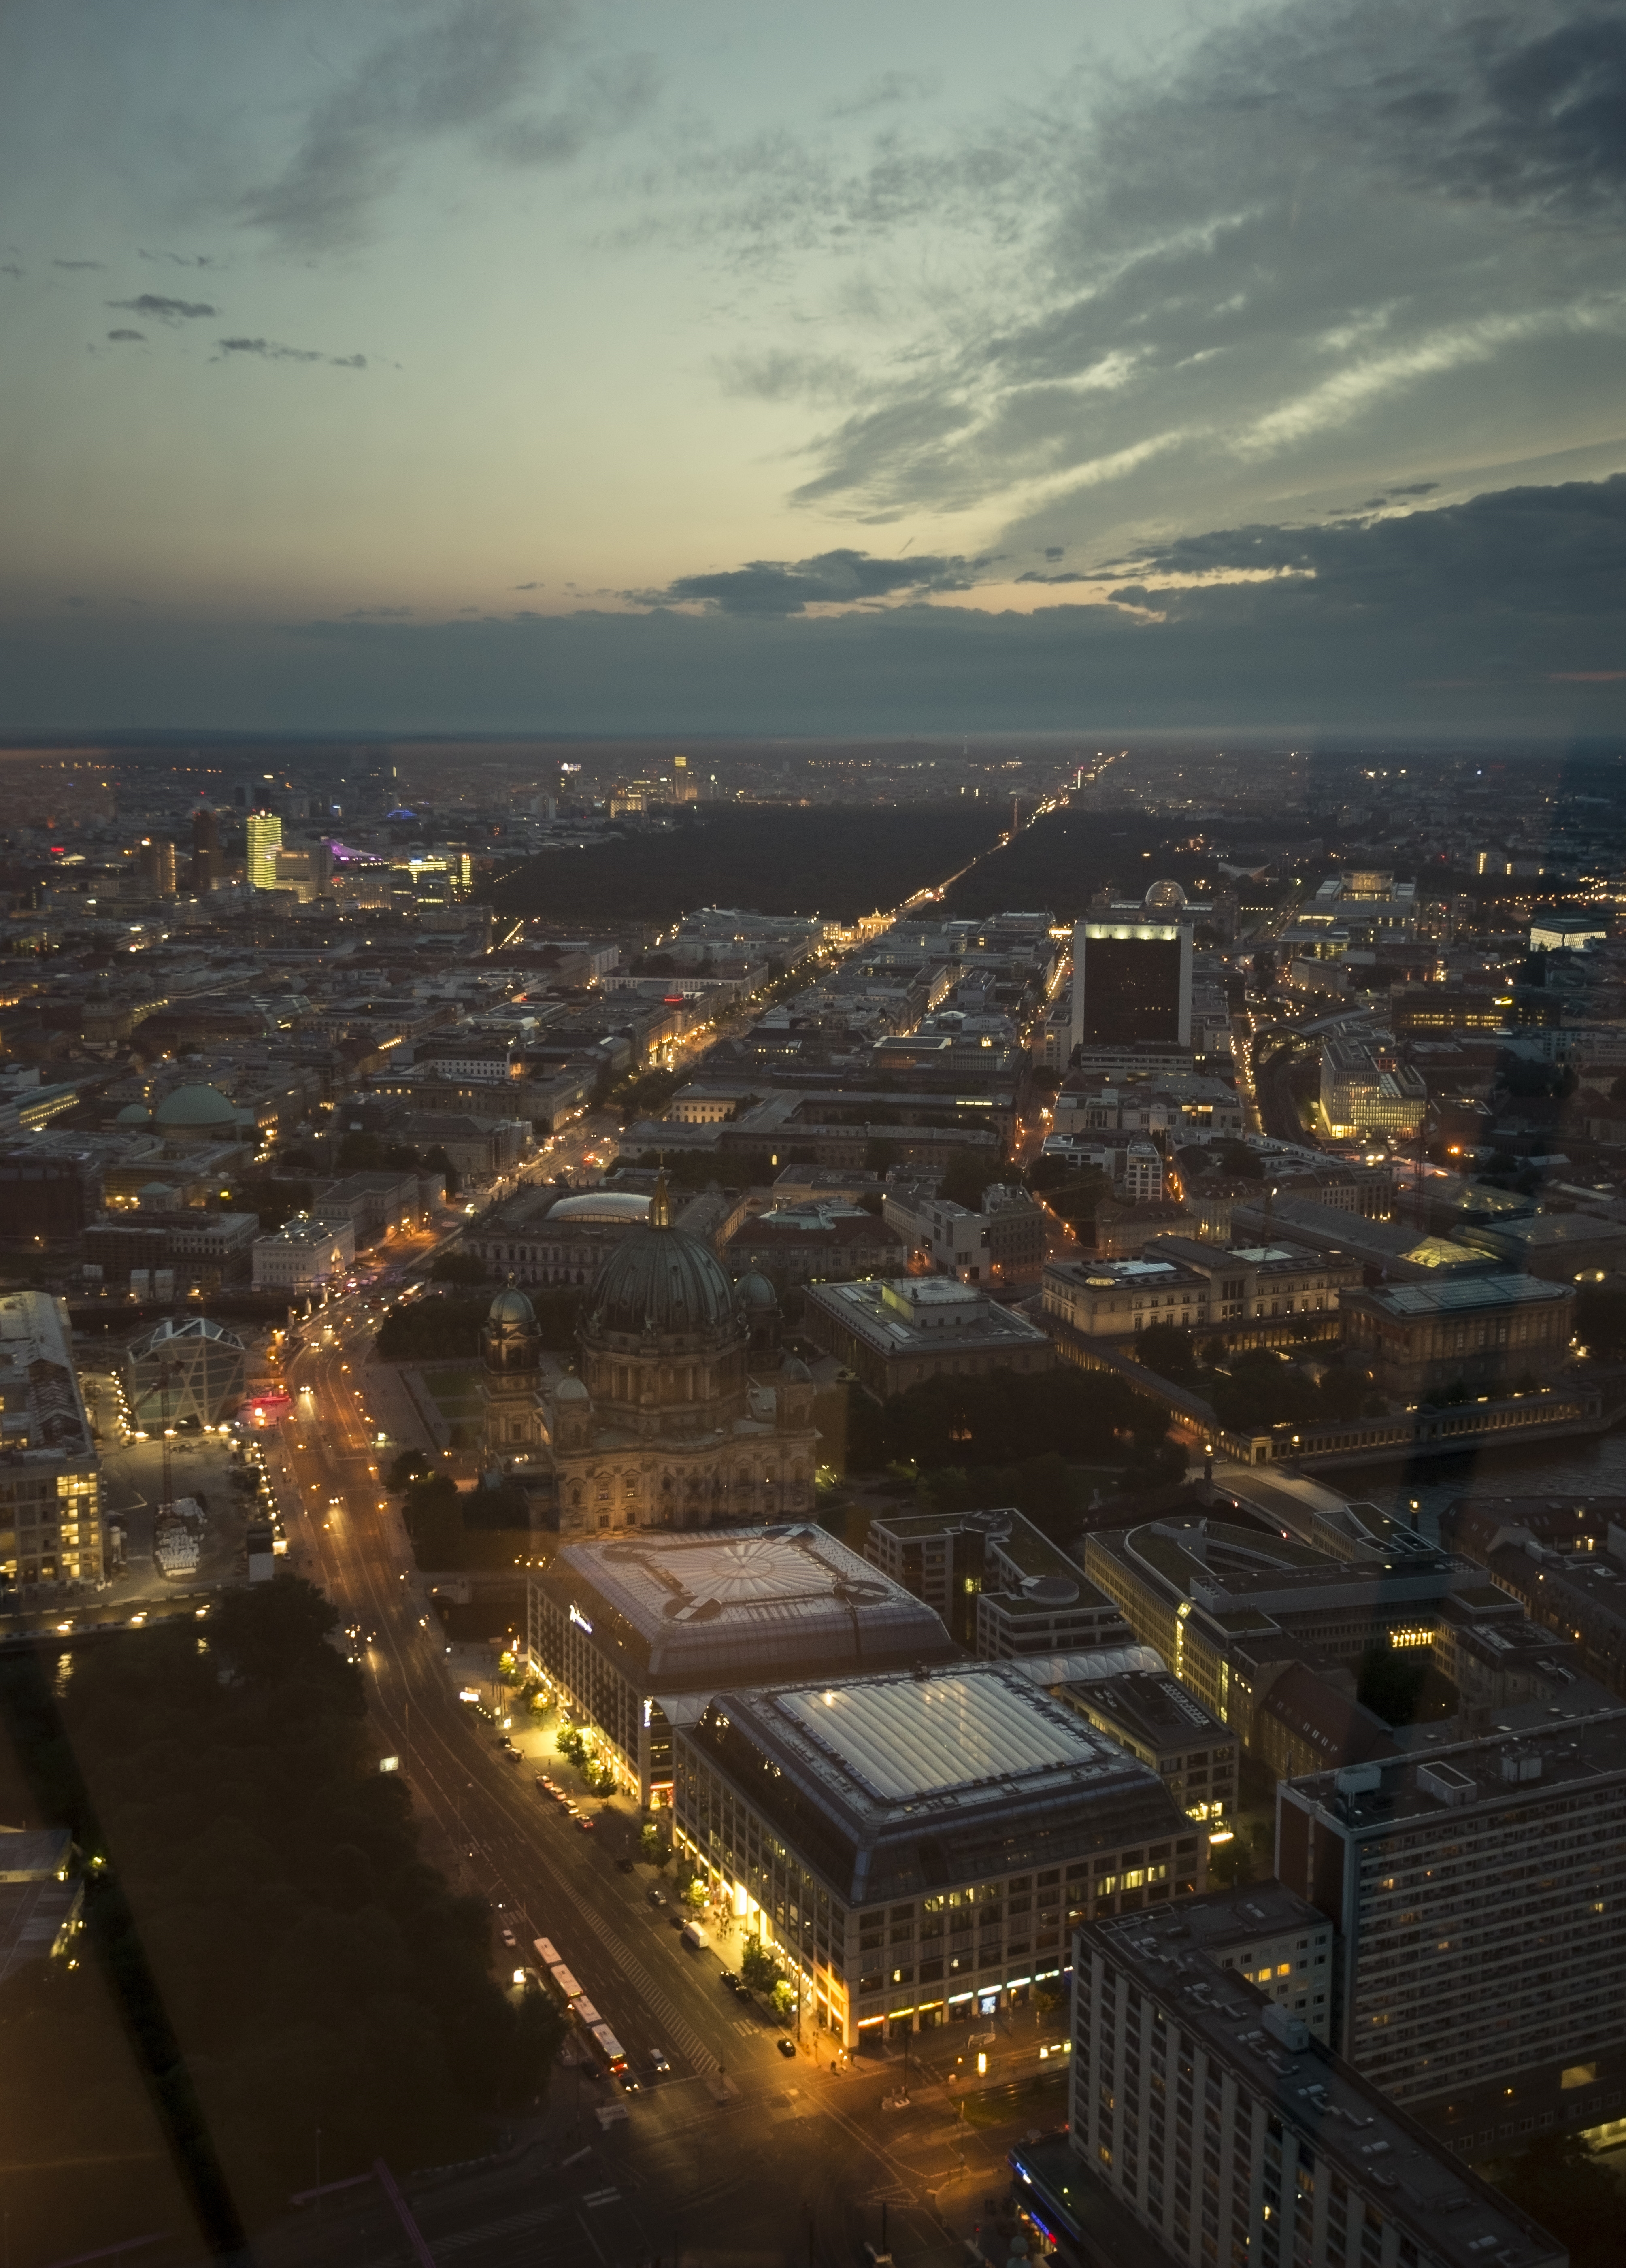
horizon, sky, sunset, skyline, night, sunlight, morning, dawn, city, skyscraper, cityscape, downtown, dusk, evening, reflection, metropolis, aerial photography, urban area, human settlement, atmosphere of earth, metropolitan area